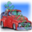
Label: truck